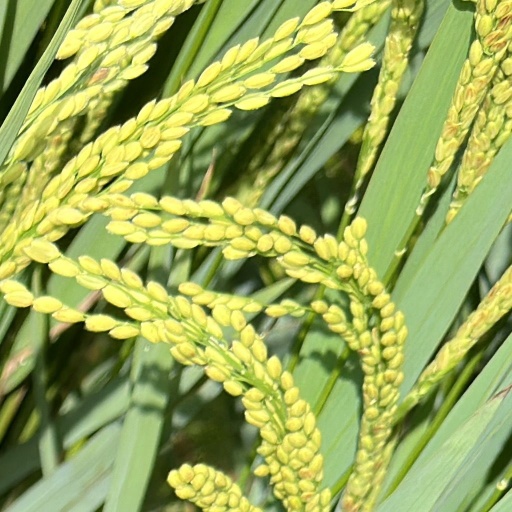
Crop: rice